Pan Am Flight 103

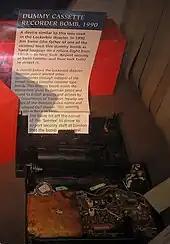
Cassette player similar to the one used in the disaster

Eleven Lockerbie residents on Sherwood Crescent were killed when the wing section hit the house at 13 Sherwood Crescent at more than and exploded, creating a crater long and with a volume of . The property was completely destroyed and its two occupants were killed. Their bodies were never found. Several other houses and their foundations were destroyed, and 21 others were damaged beyond repair.